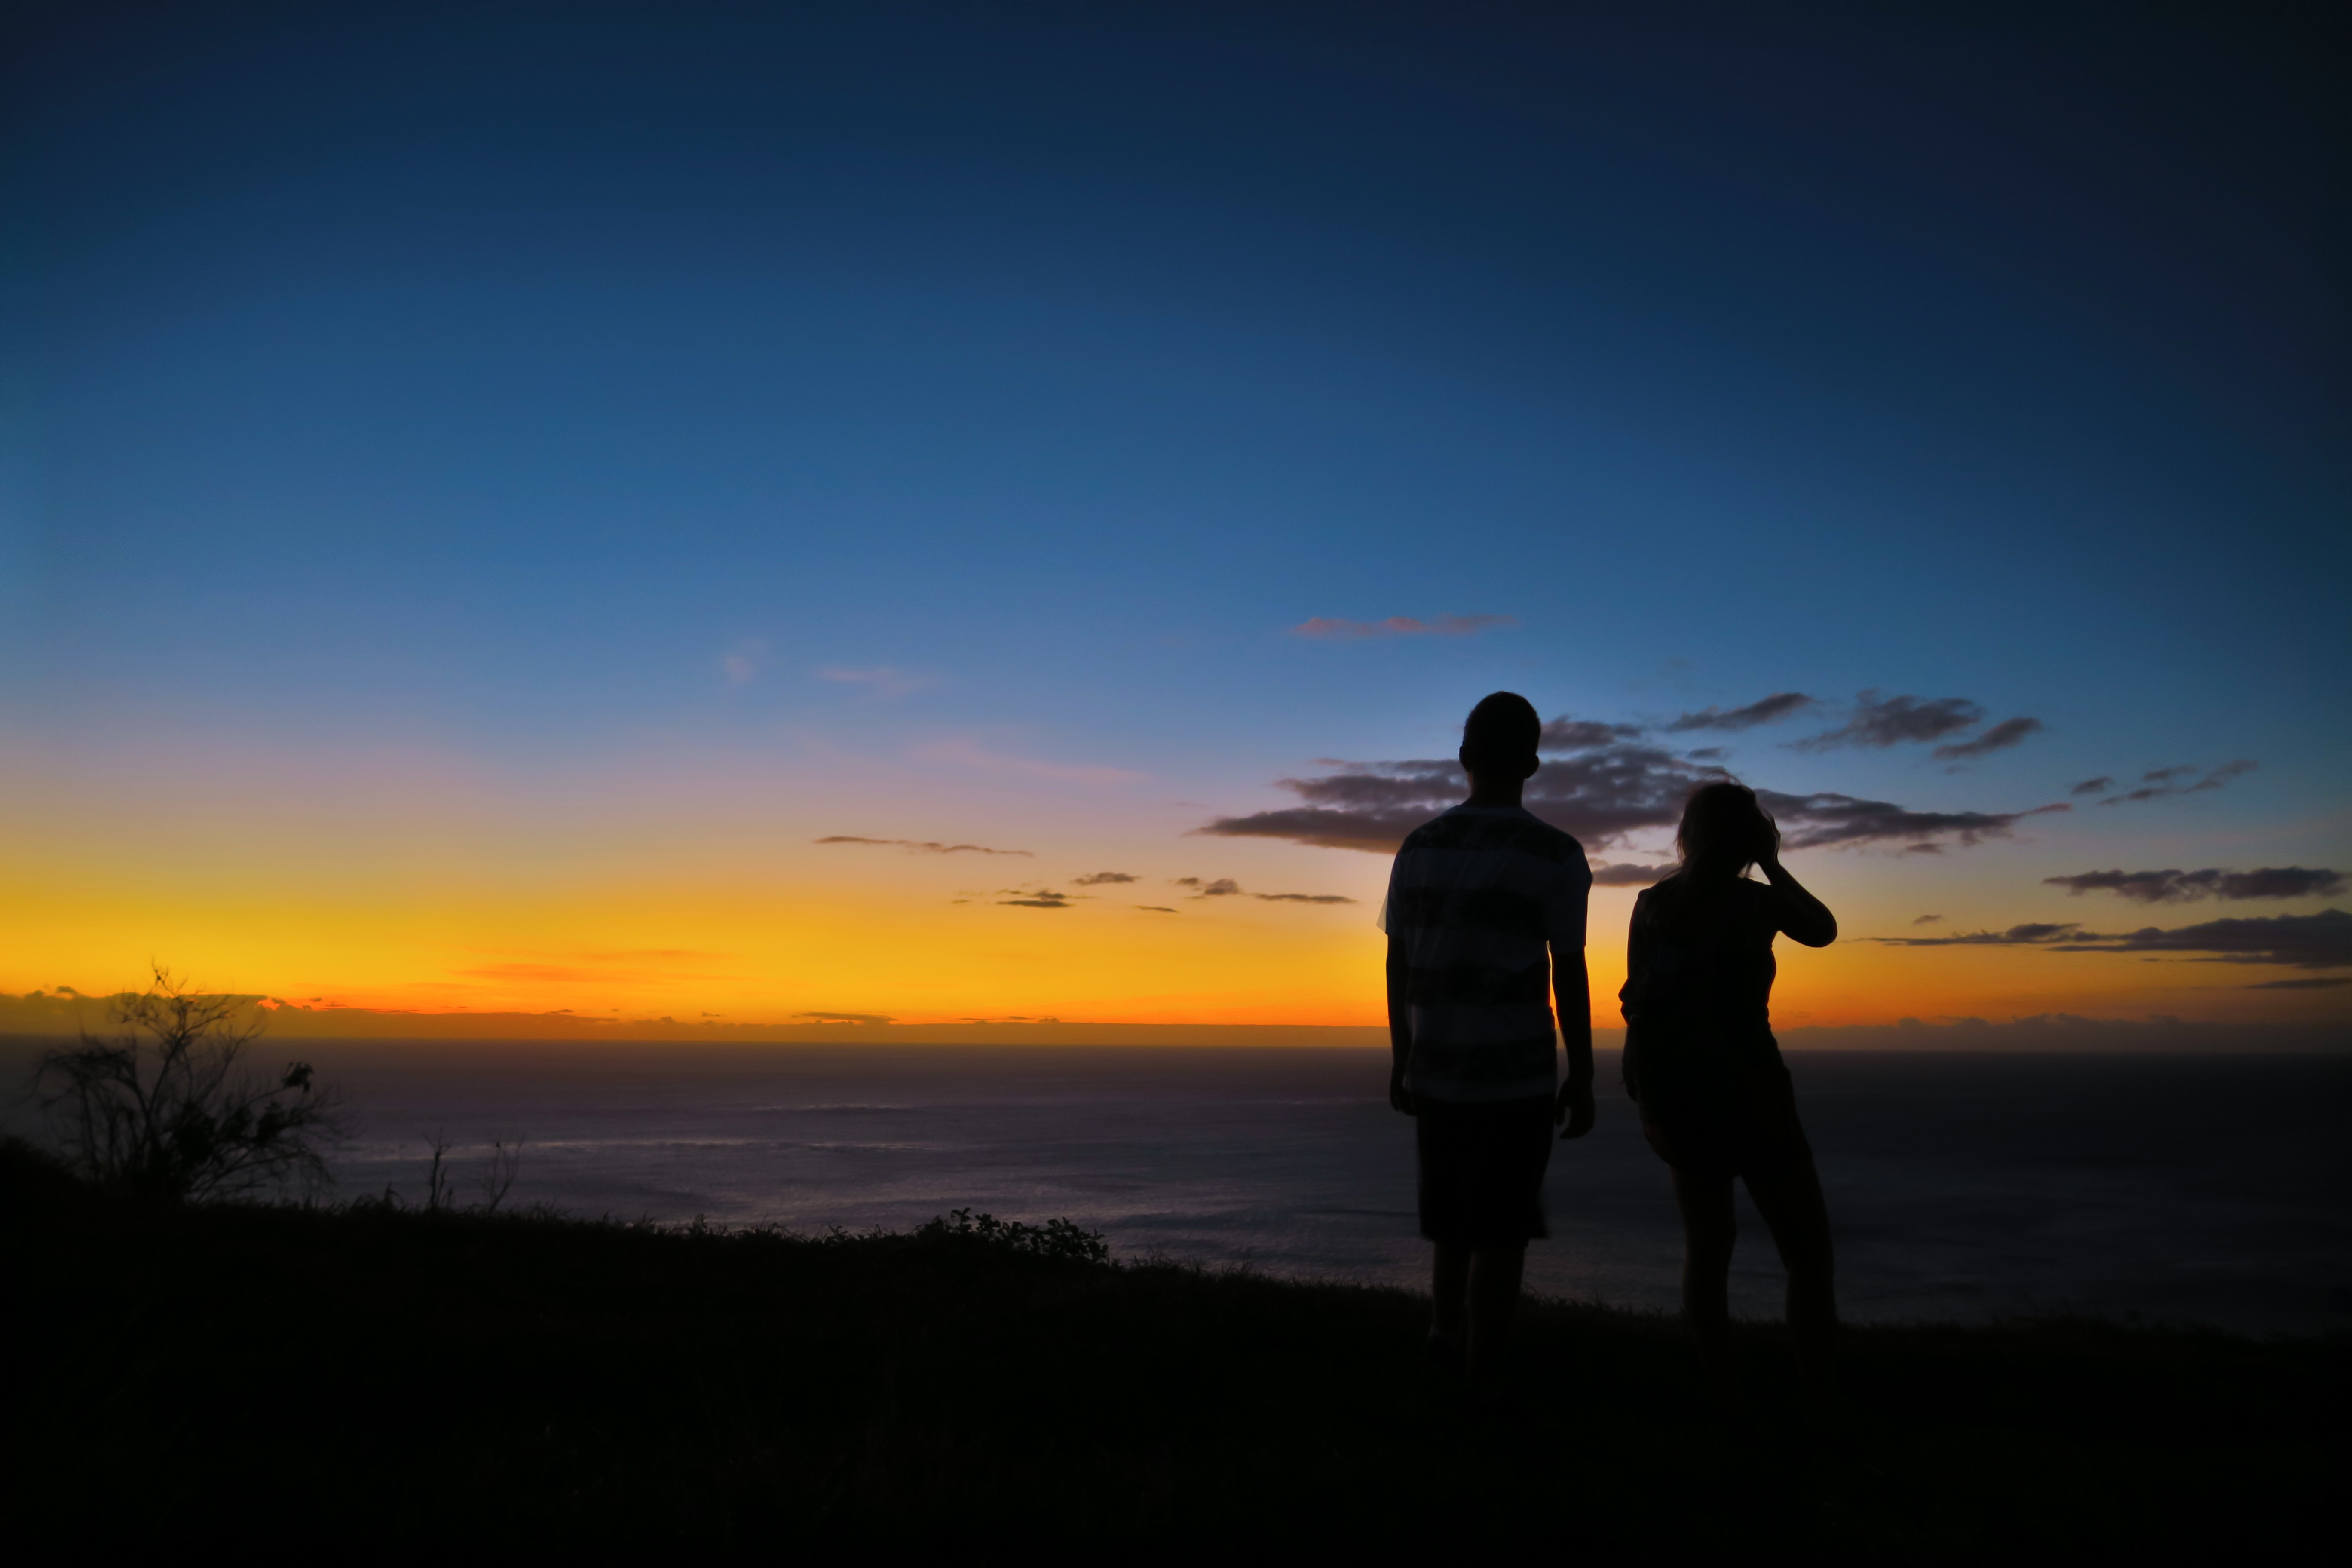
sea, ocean, horizon, silhouette, cloud, sky, sunrise, sunset, sunlight, morning, dawn, dusk, evening